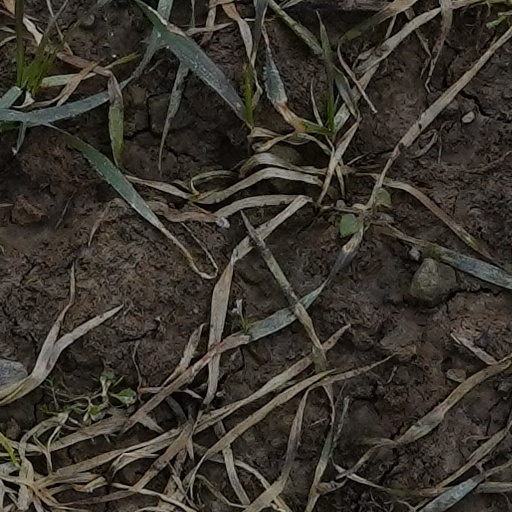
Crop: wheat